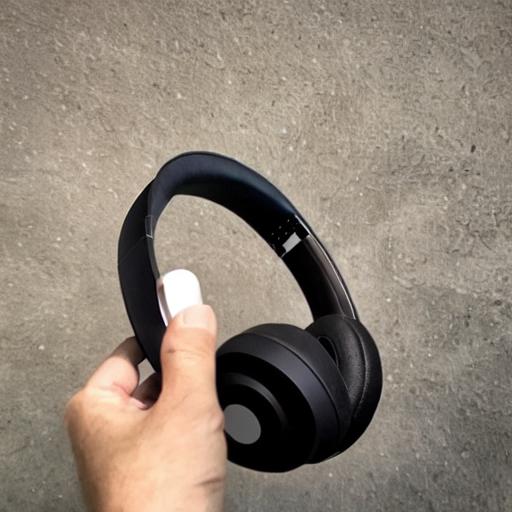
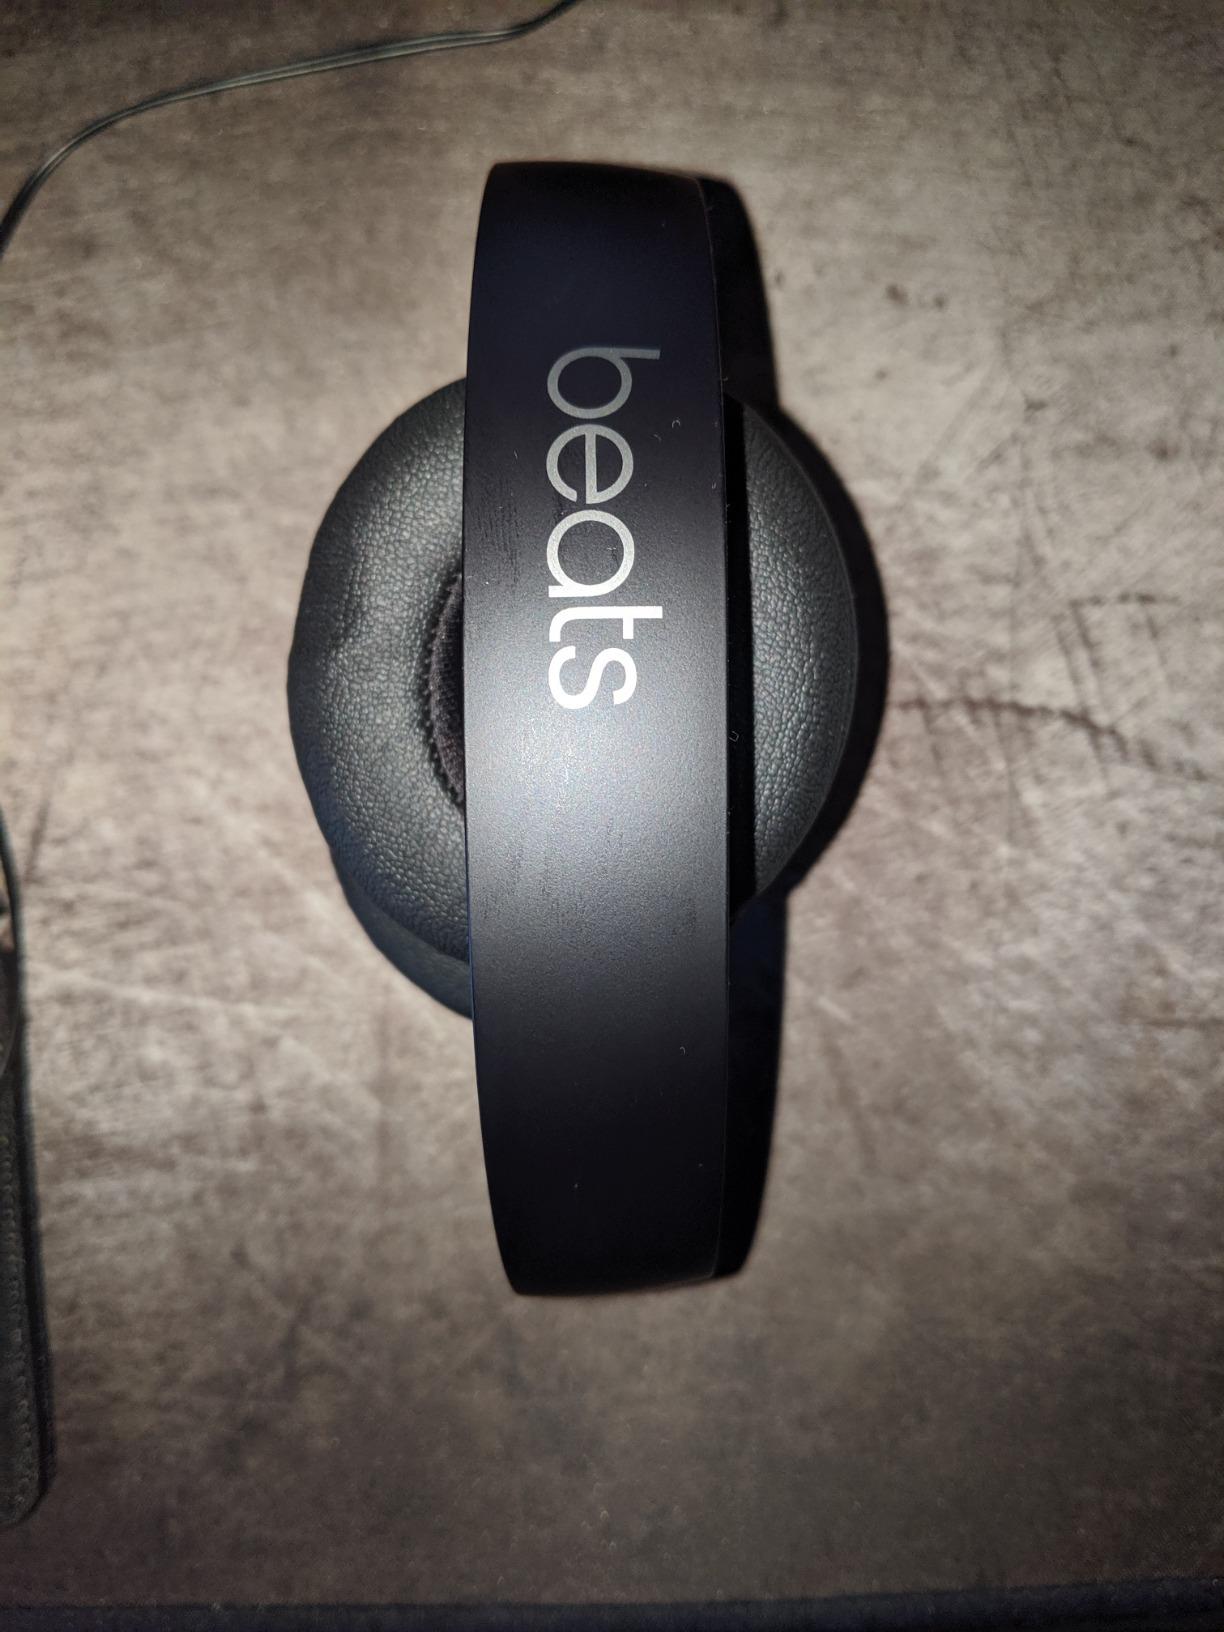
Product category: headphones
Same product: no